Andrés Zamora

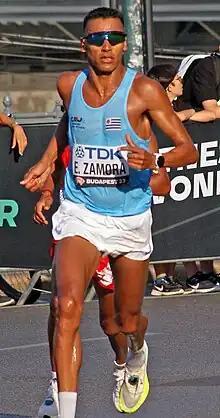

Ernesto Andrés Zamora Sugo (born 13 April 1983) is a Uruguayan long-distance runner who specialises in the marathon. He competed in the men's marathon event at the 2016 Summer Olympics held in Rio de Janeiro, Brazil. In 2017, he competed in the men's marathon event at the 2017 World Championships in Athletics held in London, England.